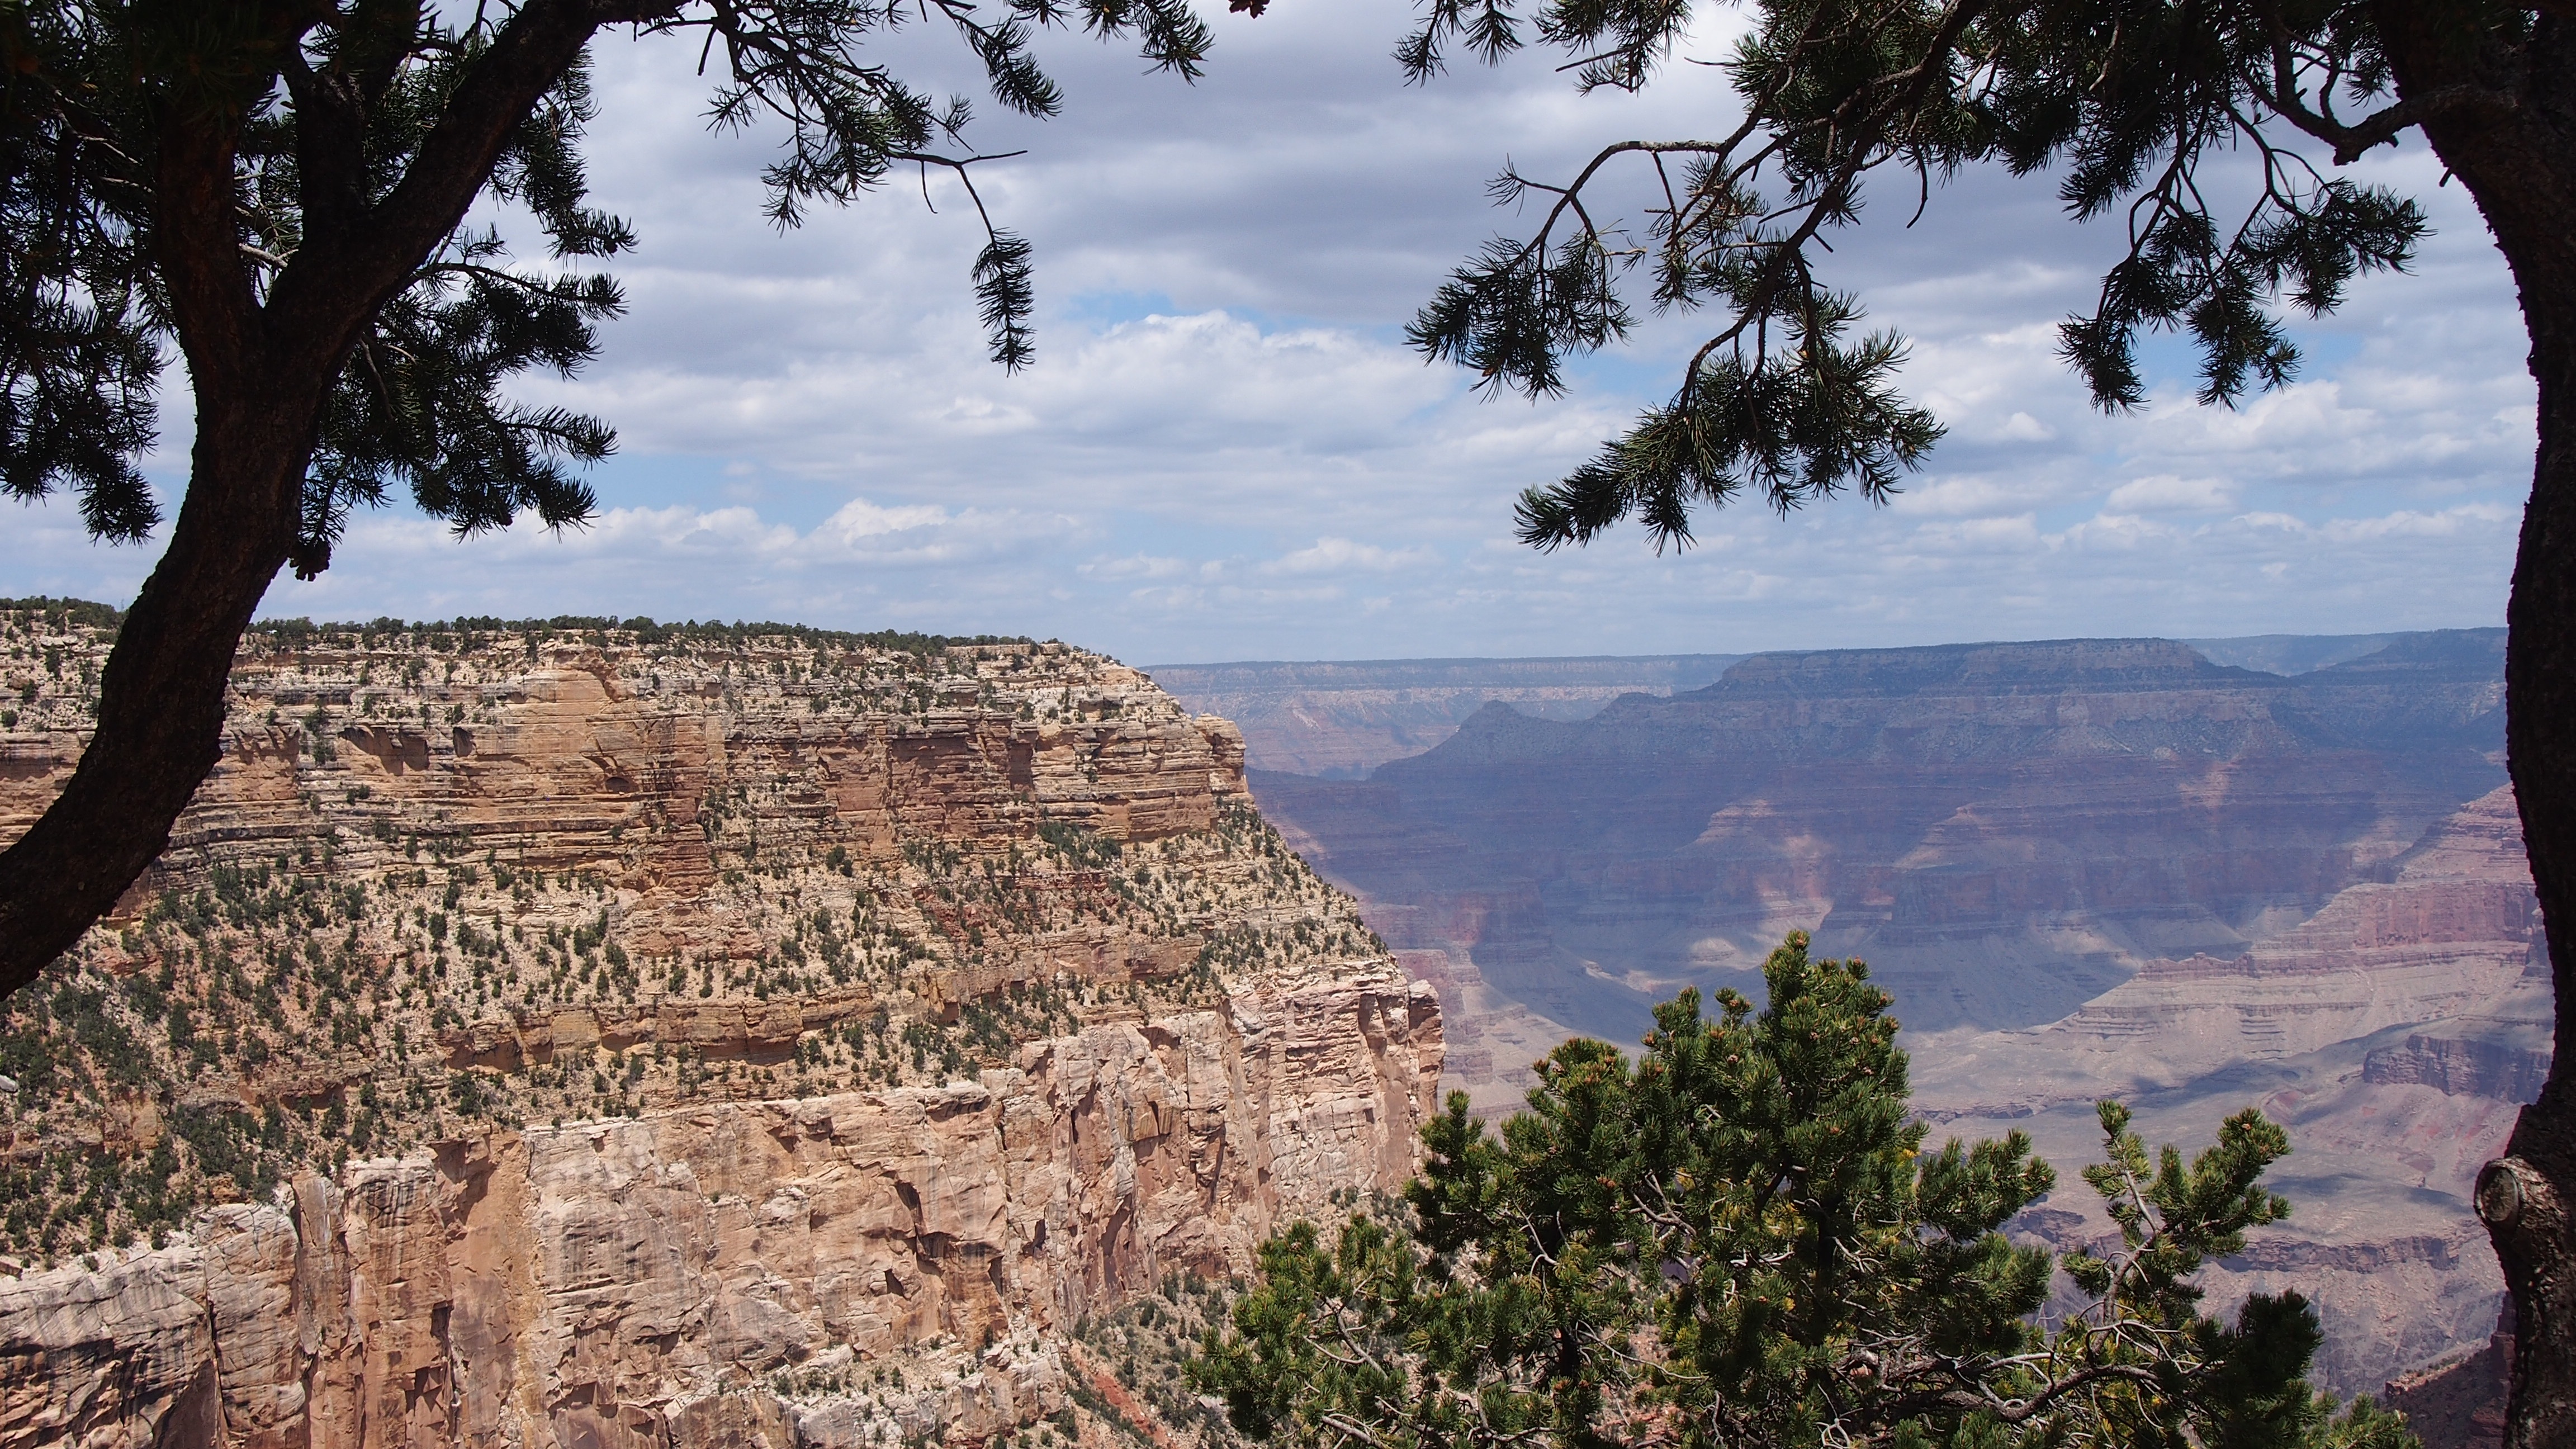
landscape, tree, rock, wilderness, mountain, trail, valley, formation, park, canyon, grand canyon, national park, arizona, geology, badlands, wadi, landform, geographical feature